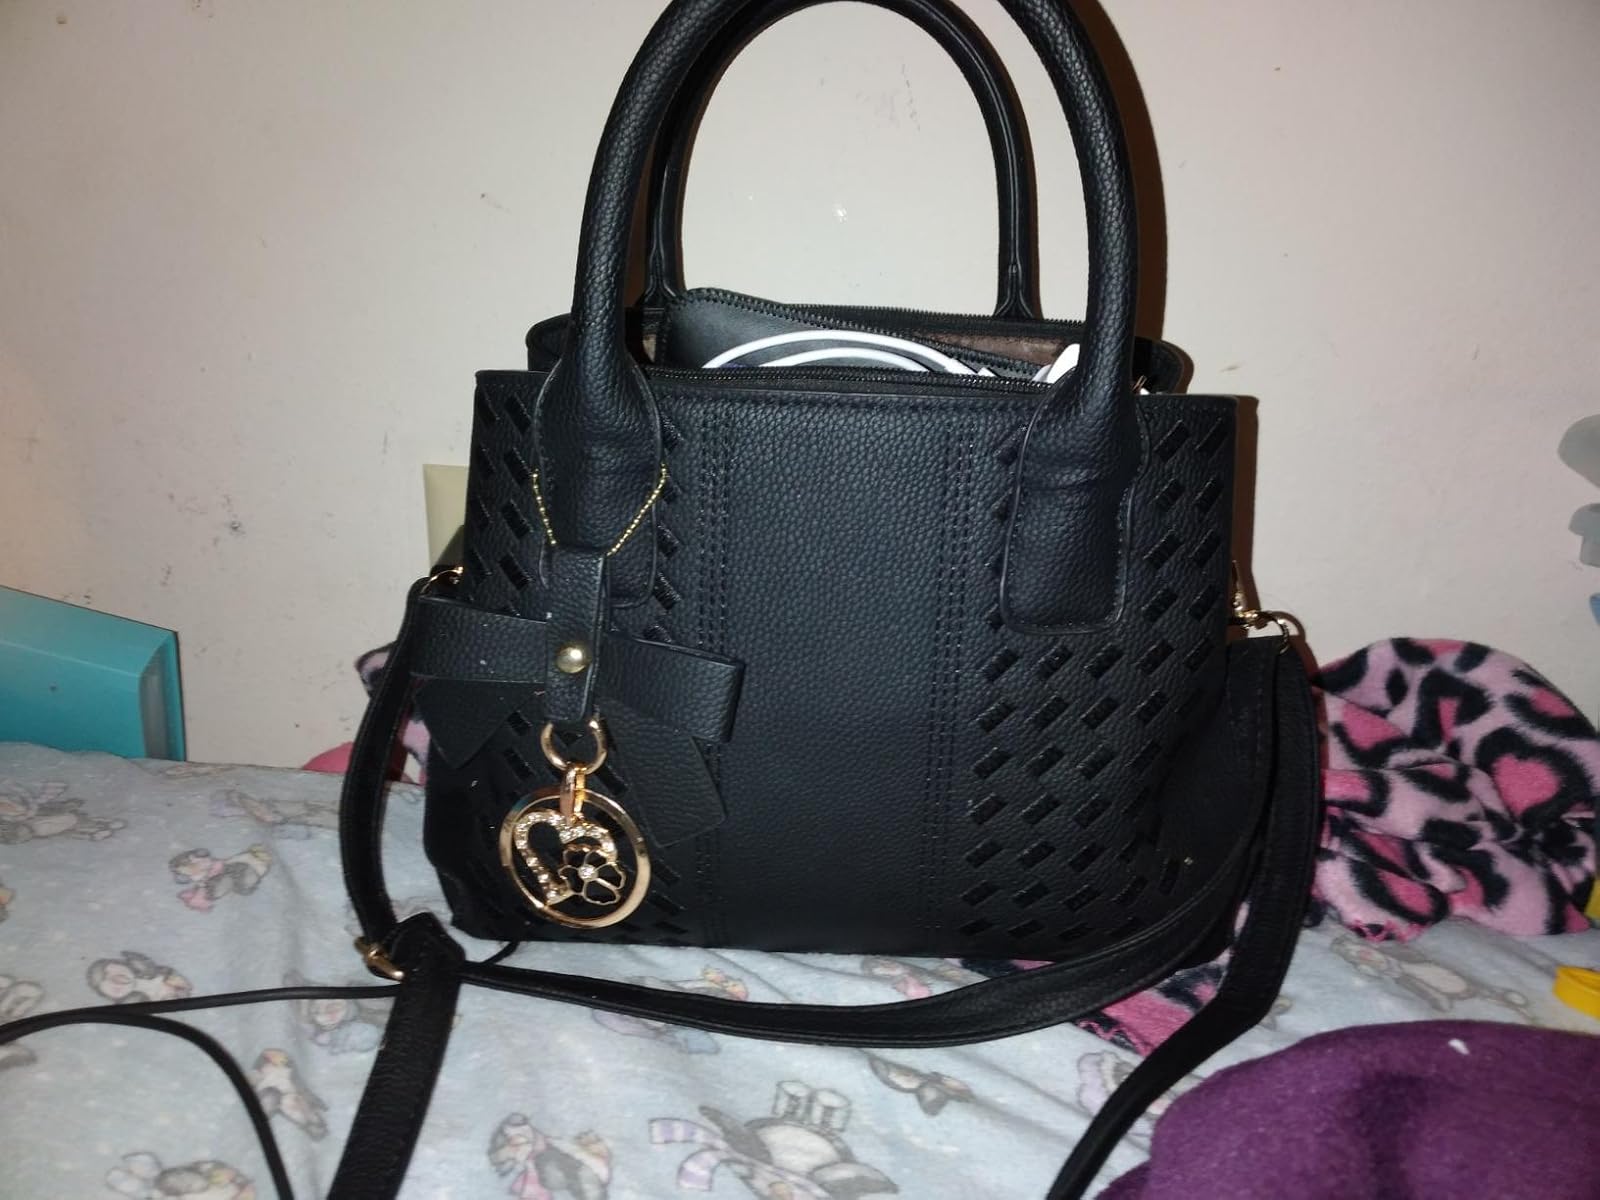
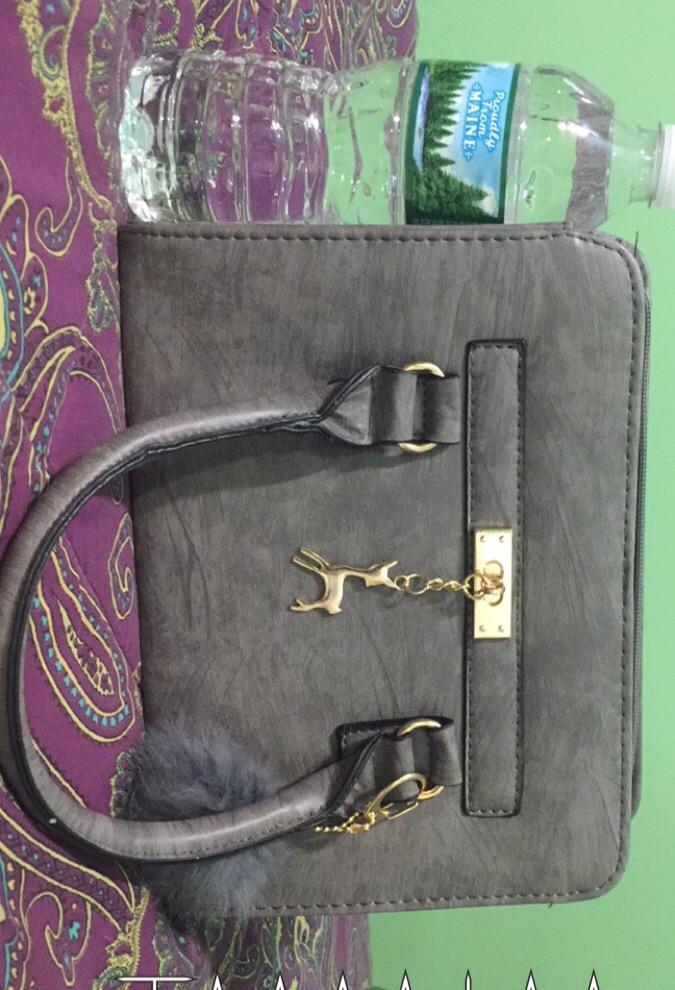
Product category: accessories_handbag
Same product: no